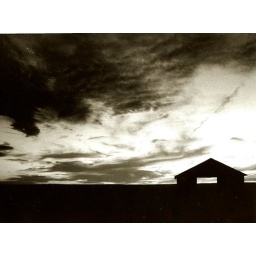
took this for photo in Kansas. black and white film.